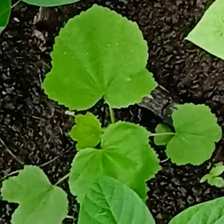
Weed species: Little_Mallow(Malva parviflora)